Jelani Aliyu

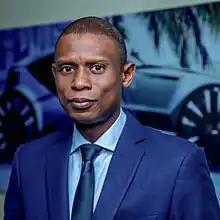

Jelani Aliyu (born September 8, 1966) is a Nigerian automotive designer who worked for the American car company General Motors. He was a senior creative designer at GM until his appointment as the director general of the National Automotive Design and Development Council (NADDC) in 2017 by the former Nigerian president Muhammadu Buhari.